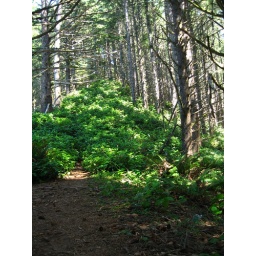
We were tramping around the woods on the Oregon coast when I saw this corridor of trees beckoning me in.